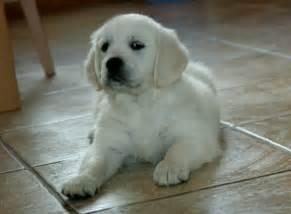
dog